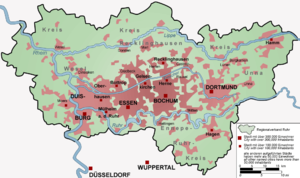
Ruhr-distriktet
Kort over Ruhr-distriktet
Ruhr-distriktet, eller bare Ruhr, er en flerkernebyregion i delstaten Nordrhein-Westfalen i Tyskland, og består af flere store, tidligere industribyer mellem floderne Ruhr i syd, Rhinen i vest og Lippe i nord.